Alexandros Schinas

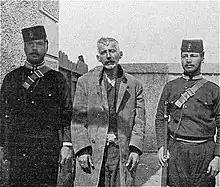
Photograph of Schinas in custody taken the day after the assassination and published in "L'Illustration"

The liberation of Thessaloniki in November 1912 was followed by the recapture of Ioannina, another Ottoman-held Greek city, at the Battle of Bizani in early March. By the time of his assassination, George was a popular king, having brought the "Megali Idea" closer than ever during his nearly-50-year reign. On 18 March 1913, George took his usual afternoon walk in Thessaloniki, accompanied by his aide-de-camp, Ioannis Frangoudis. Against the urging of his advisers, the king refused to travel the city with a large number of guards; only two gendarmes were permitted to follow at a distance. George and Frangoudis walked by the harbor near the White Tower, discussing the king's upcoming visit to the German battlecruiser ""Goeben"".